Jewish holidays

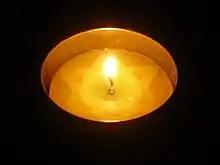
A lit Yom HaShoah Yellow Candle

"Yom HaShoah" (lit. "Holocaust Day") is a day of remembrance for victims of the Holocaust. Its full name is "Yom Hazikaron LaShoah v'LiGevurah" (lit. "Holocaust and Heroism Remembrance Day"), and reflects a desire to recognize martyrs who died in active resistance to the Nazis alongside those who died as passive victims. Its date, 27 Nisan, was chosen because it commemorates the Warsaw Ghetto uprising, the best known of the armed Jewish uprisings.